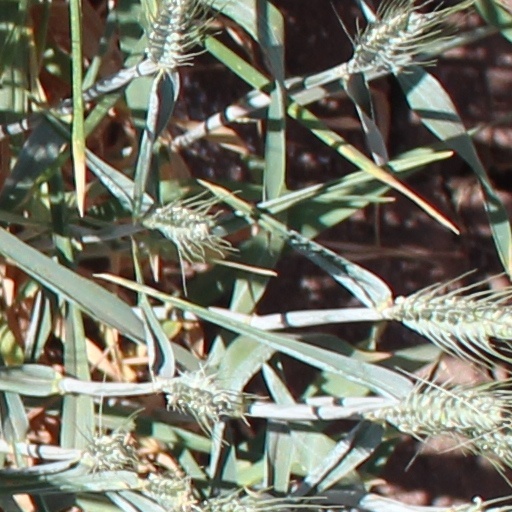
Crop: wheat